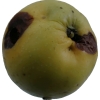
Label: Apple 13